Much Ado About Nothing

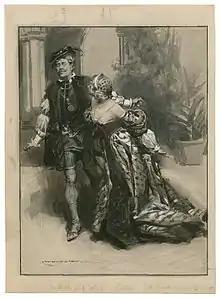
Drawing of Herbert Beerbohm Tree as Benedick and Winifred Emery as Beatrice in a 1905 production. Act IV, Scene I: "Kill Claudio".

On the night of Don John's treachery, the local Watch overheard Borachio and Conrade discussing their "treason" and "most dangerous piece of lechery that ever was known in the commonwealth", and arrested them therefore. Despite their ineptitude (headed by constable Dogberry), they obtain a confession and inform Leonato of Hero's innocence. Don John has fled, but a force is sent to capture him. Remorseful and thinking Hero dead, Claudio agrees to her father's demand that he marry Antonio's daughter, "almost the copy of my child that's dead".